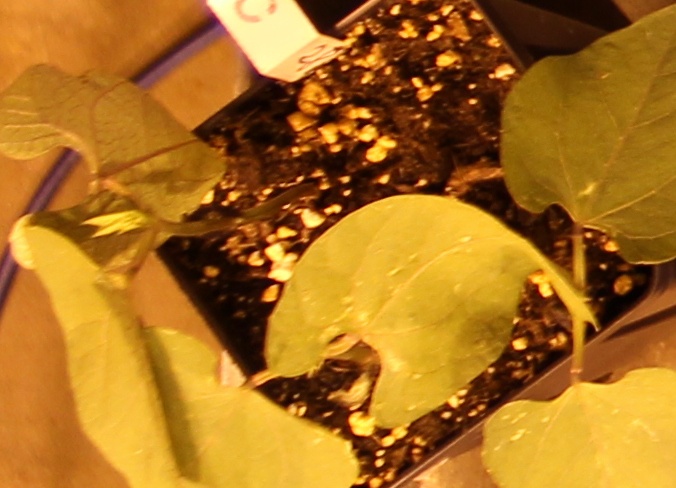
Label: Blackbean